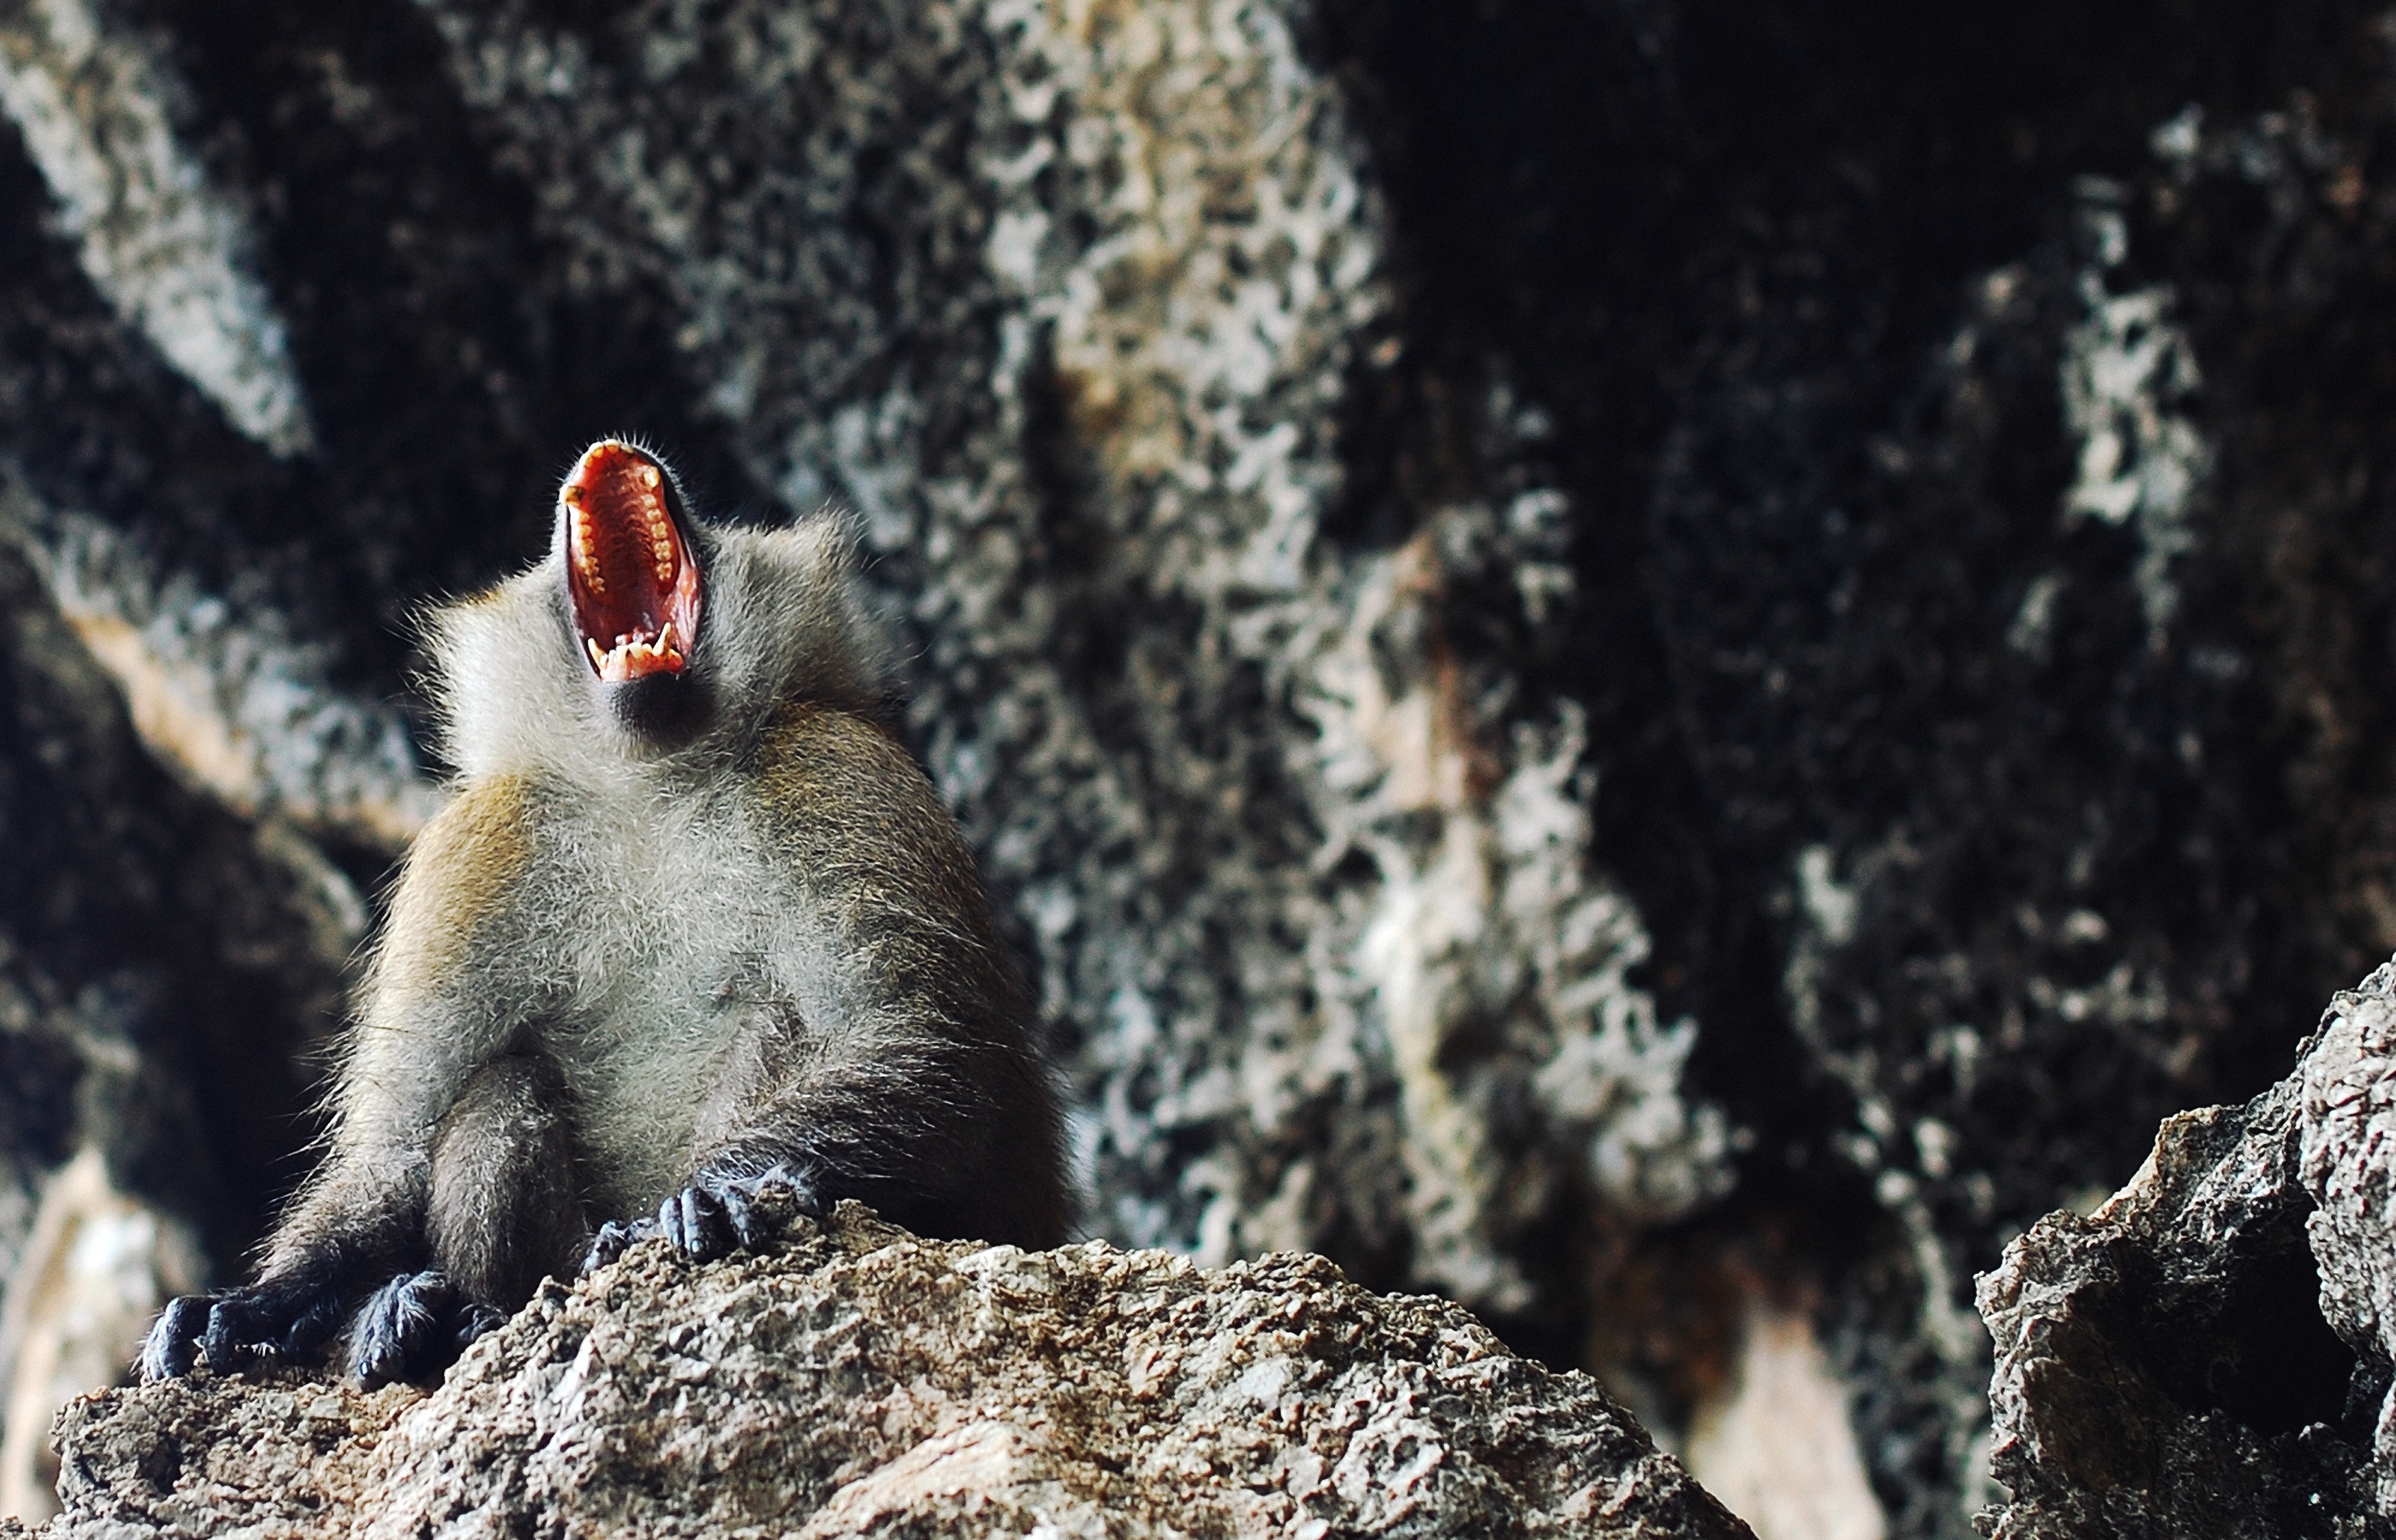
nature, animal, wildlife, monkey, fauna, primate, howl, teeth